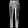
Label: Trouser